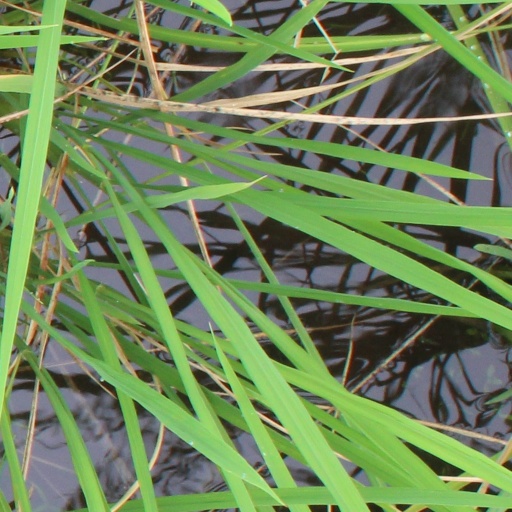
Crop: rice